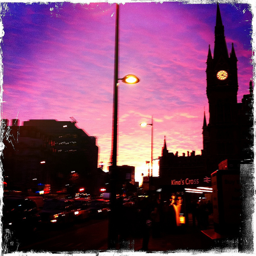
cars and buildings under a violet sky
A bright purple city sky with a large dark building in the background.
A streetlight shines before a group of clouds.
A photo matte of a city with a purple and blue sky.
A large tower with a clock and some street lights.